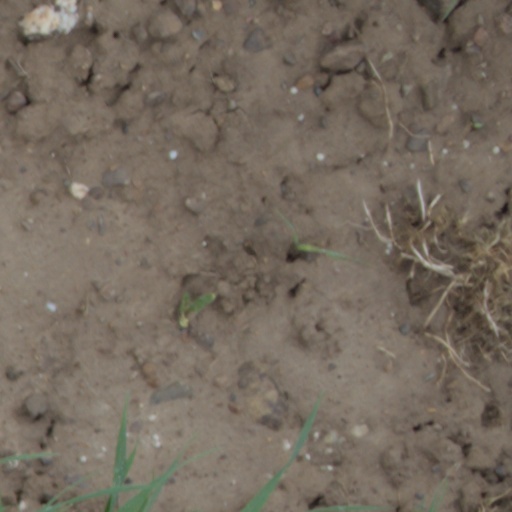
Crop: wheat